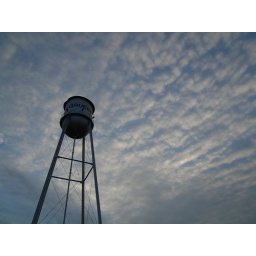
The water tower in Gruene, Texas